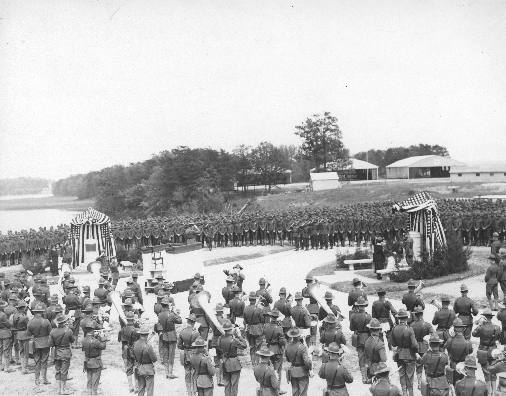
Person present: Yes